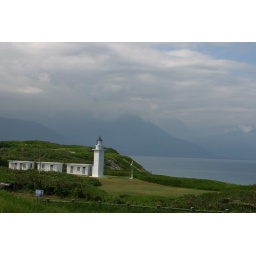
the light house beside the pacific ocean